Motnik

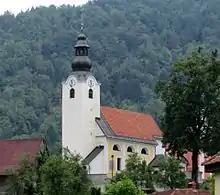
Saint George's Church

The parish church in Motnik is dedicated to Saint George and is a Baroque building with 19th-century furnishings. Close by is a smaller church, the chapel of Mary Magdalene.